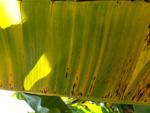
Label: segatoka